BL 10-pounder mountain gun

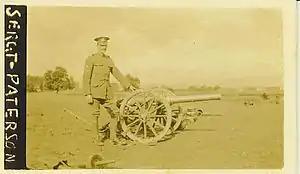
Sgt Paterson, 4th Highland (Mountain) Brigade, circa. 1915.

There is some evidence that the Turkish defenders on Gallipoli were also using the 10 pounder, bought prewar from New Zealand, as the ANZACs discovered 10 pounder shell bodies fired at them made in India which were not from their own guns.